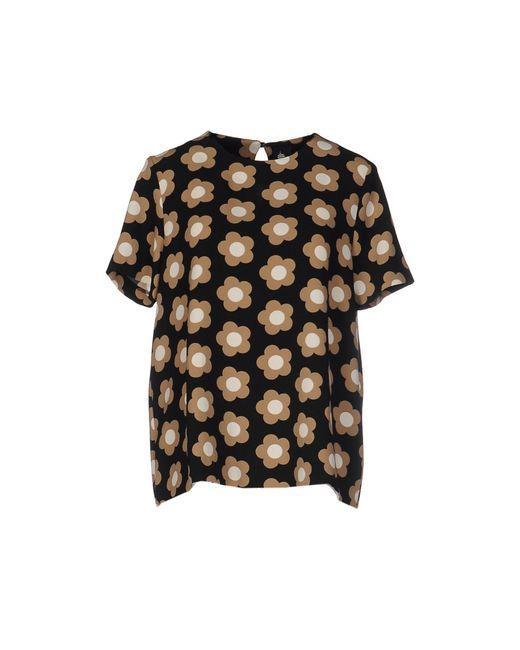
kurzes Halbarm-Oberteil mit Rundhalsausschnitt